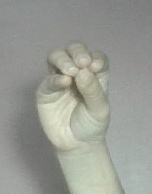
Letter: ha